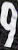
Number: 9